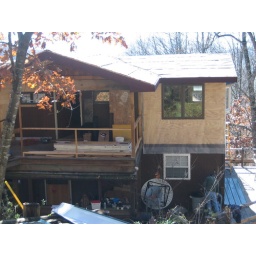
Another new window in the bedroom and the renovated upstairs. No more funky roof and wall lines, or windows.